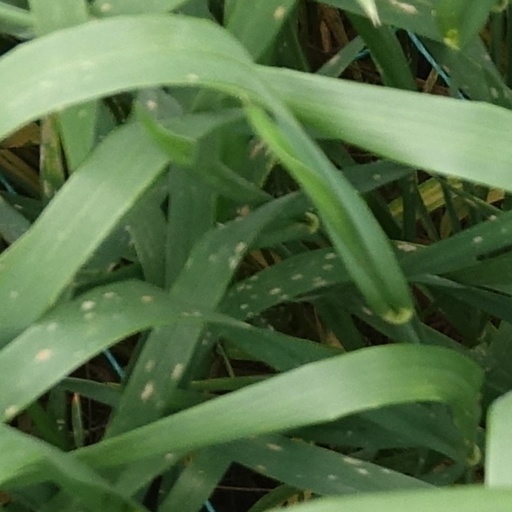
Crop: wheat